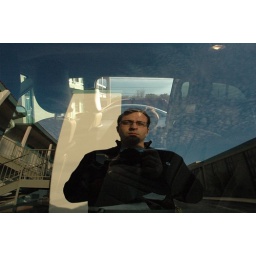
obligatory arty self-portrait in the van window